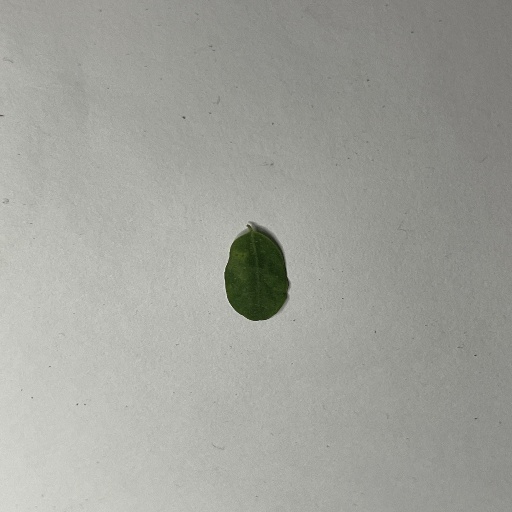
Species: Sojina
Leaf condition: Bacterial Spot